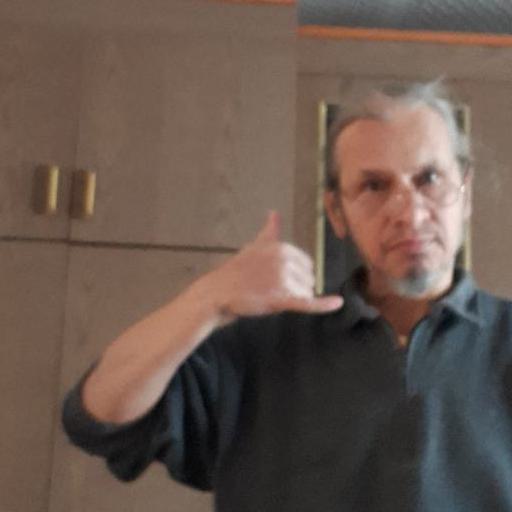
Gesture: call